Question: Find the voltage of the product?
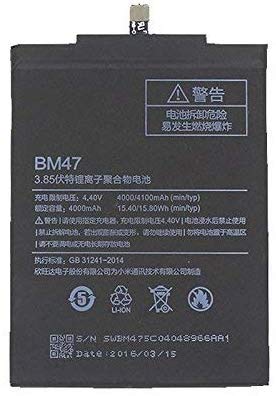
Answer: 4.4 volt